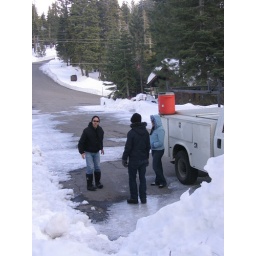
Josh, David and Ivy by the forest service truck